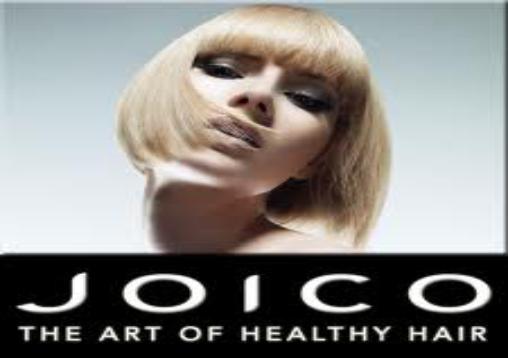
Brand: Joico
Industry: Necessities